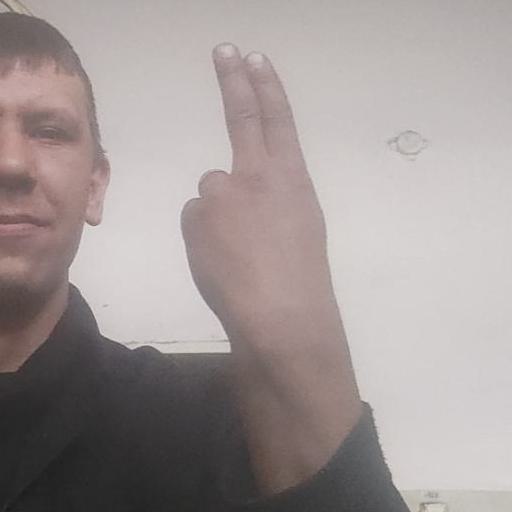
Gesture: two_up_inverted